Sacha Sacket

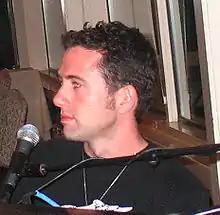
Sacha Sacket performing in 2005

Sacha Sacket (born September 20, 1978, in Tehran, Iran) is an American pop singer-songwriter who resides in Los Angeles, California. Sacket has produced six albums, "Alabaster Flesh" (2001), "Shadowed" (2005), "Lovers and Leaders" (2007), "Live at the Zone" (2008), "Hermitage" (2009), and "Viscera" (2010). He has also starred in the musical ""It Gets Better"," (2012) which also features songs he has written.